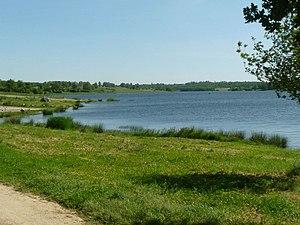
lac du Mas Chaban à Lésignac-Durand, Charente, France